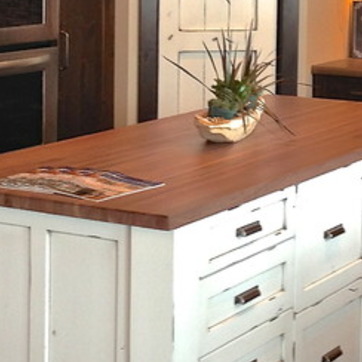
Material: wood